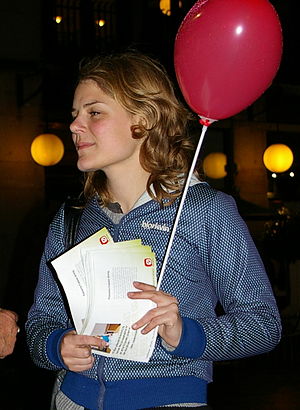
Enhedslisten / Politisk og ideologisk position / Socialpolitik
Tidligere politisk ordfører Johanne Schmidt-Nielsen.
Medlem af Folketinget da:Johanne Schmidt-Nielsen til 'Love-In' aktion på strøget, i protest mod da:24-års reglen. - i forbindelse med valgkampen 2007.
Enhedslisten – De Rød-Grønne, i daglig tale Enhedslisten, er et dansk socialistisk politisk parti, der er det mest venstreorienterede parti i Folketinget. Partiets formål er at arbejde for skabelsen af et socialistisk demokrati i Danmark, samt at sikre samarbejde på venstrefløjen. Partiets målsætning er en afskaffelse af den private ejendomsret til produktionsmidlerne og indførelse af et klasseløst samfund baseret på demokratisk socialisme, solidaritet og økologi.